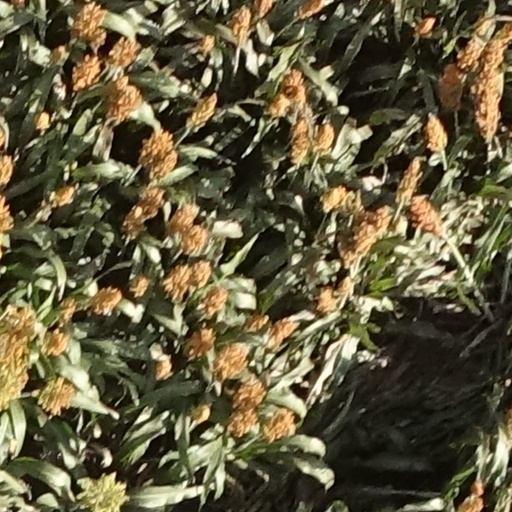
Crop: sorghum